Stereo camera

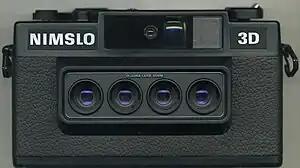
Nimslo quadralens lenticular

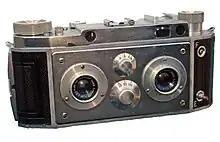
Vérascope 40

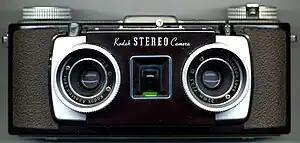
A Kodak stereo camera

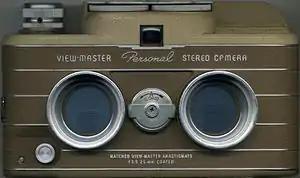
A View-Master Personal stereo camera

There have been many types of cameras that take stereo images, most of which are no longer manufactured. The most notable types are: